Fast Company (1979 film)

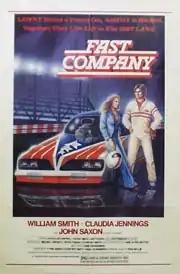
Theatrical release poster

Fast Company is a 1979 Canadian action film directed by David Cronenberg and starring William Smith, John Saxon, Claudia Jennings and Nicholas Campbell. It was written by Phil Savath, Courtney Smith, Alan Treen and Cronenberg. It was primarily filmed at Edmonton International Speedway, in addition to other locations in Edmonton, Alberta, and Western Canada.